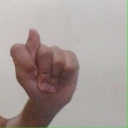
अक्षर: ट